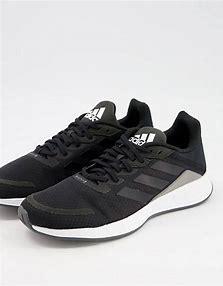
Brand: Adidas
Model: Duramo SL Lauf